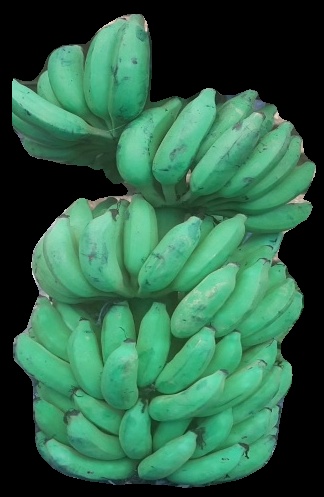
Variety: elakki-bale
Grade: grade2